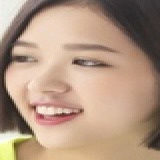
ca sĩ Suni Hạ Linh